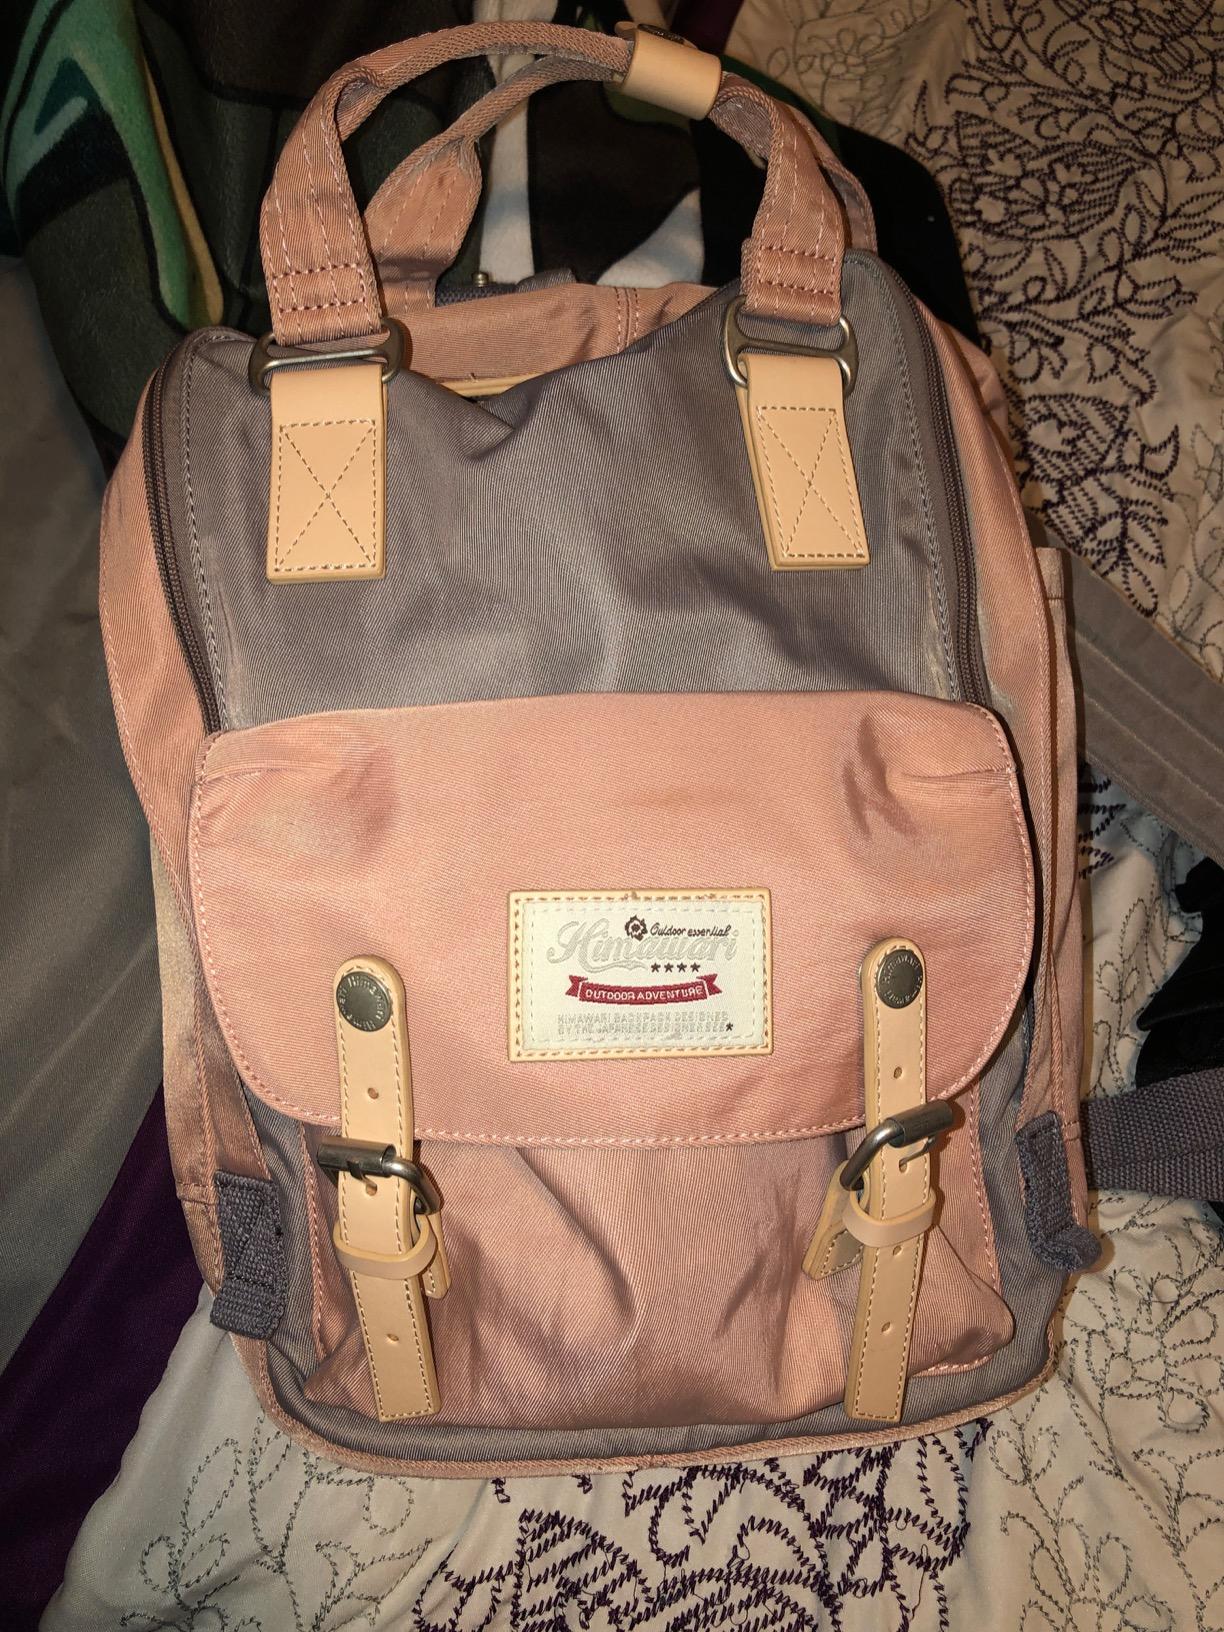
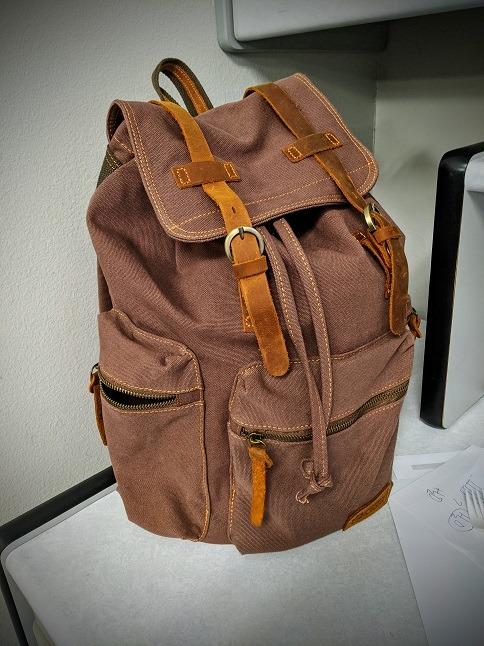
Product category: bag
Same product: no